Rambler Rebel

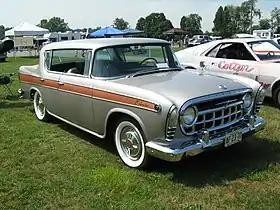
1957 Rambler Rebel

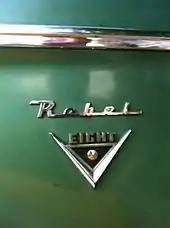
1960 Rebel V8 emblems

The Rambler Rebel is a series of automobiles manufactured by the American Motors Corporation (AMC) of Kenosha, Wisconsin, across two distinct periods: from 1957 through 1960 and again for the 1966 and 1967 model years.